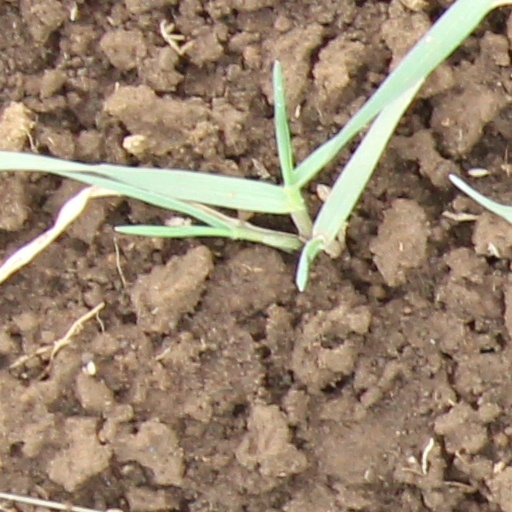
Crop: wheat